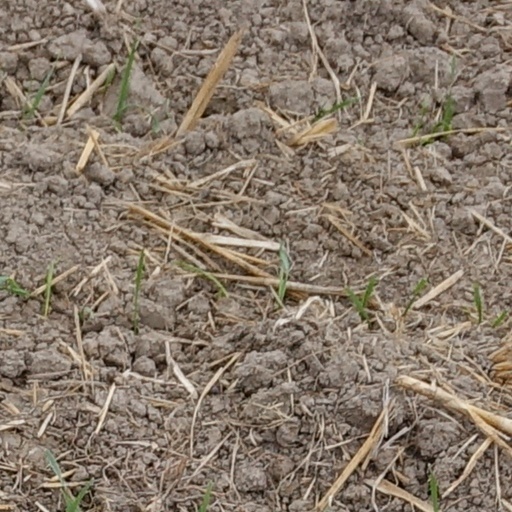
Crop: wheat